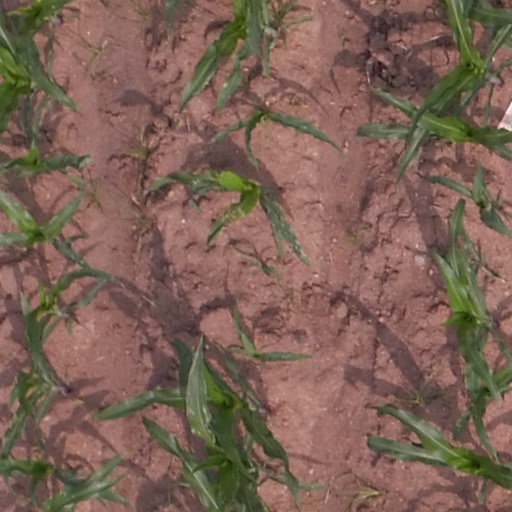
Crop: maize; corn